Polidoro da Caravaggio

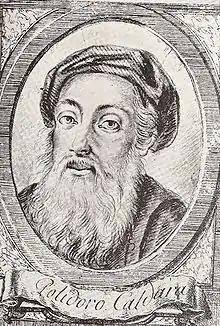
Polidoro Caldara

Polidoro Caldara, usually known as Polidoro da Caravaggio ( – 1543), was an Italian painter of the Mannerist period, "arguably the most gifted and certainly the least conventional of Raphael's pupils", who was best known for his now-vanished paintings on the facades of Roman houses. He was unrelated to the later painter Michelangelo Merisi da Caravaggio, usually known just as Caravaggio, but both came from the town of Caravaggio.